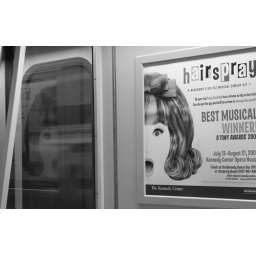
The reflection in the metro train car door makes the half-face in the advertisement a whole.